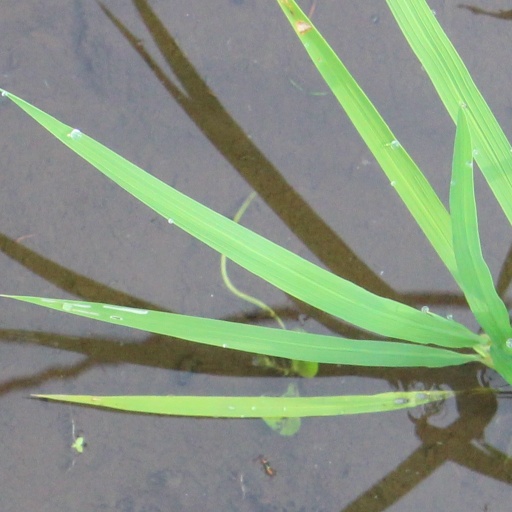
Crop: rice